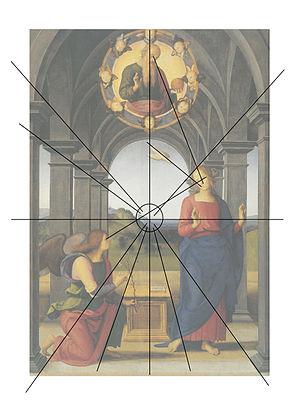
Affichage des lignes de force dans le tableau du Pérugin (Annonciation de Fano)
L'Annonciation de Fano est une peinture religieuse du Pérugin, datant de 1488 - 1490, qui est située dans la Chiesa di Santa Maria Nuova, à Fano.